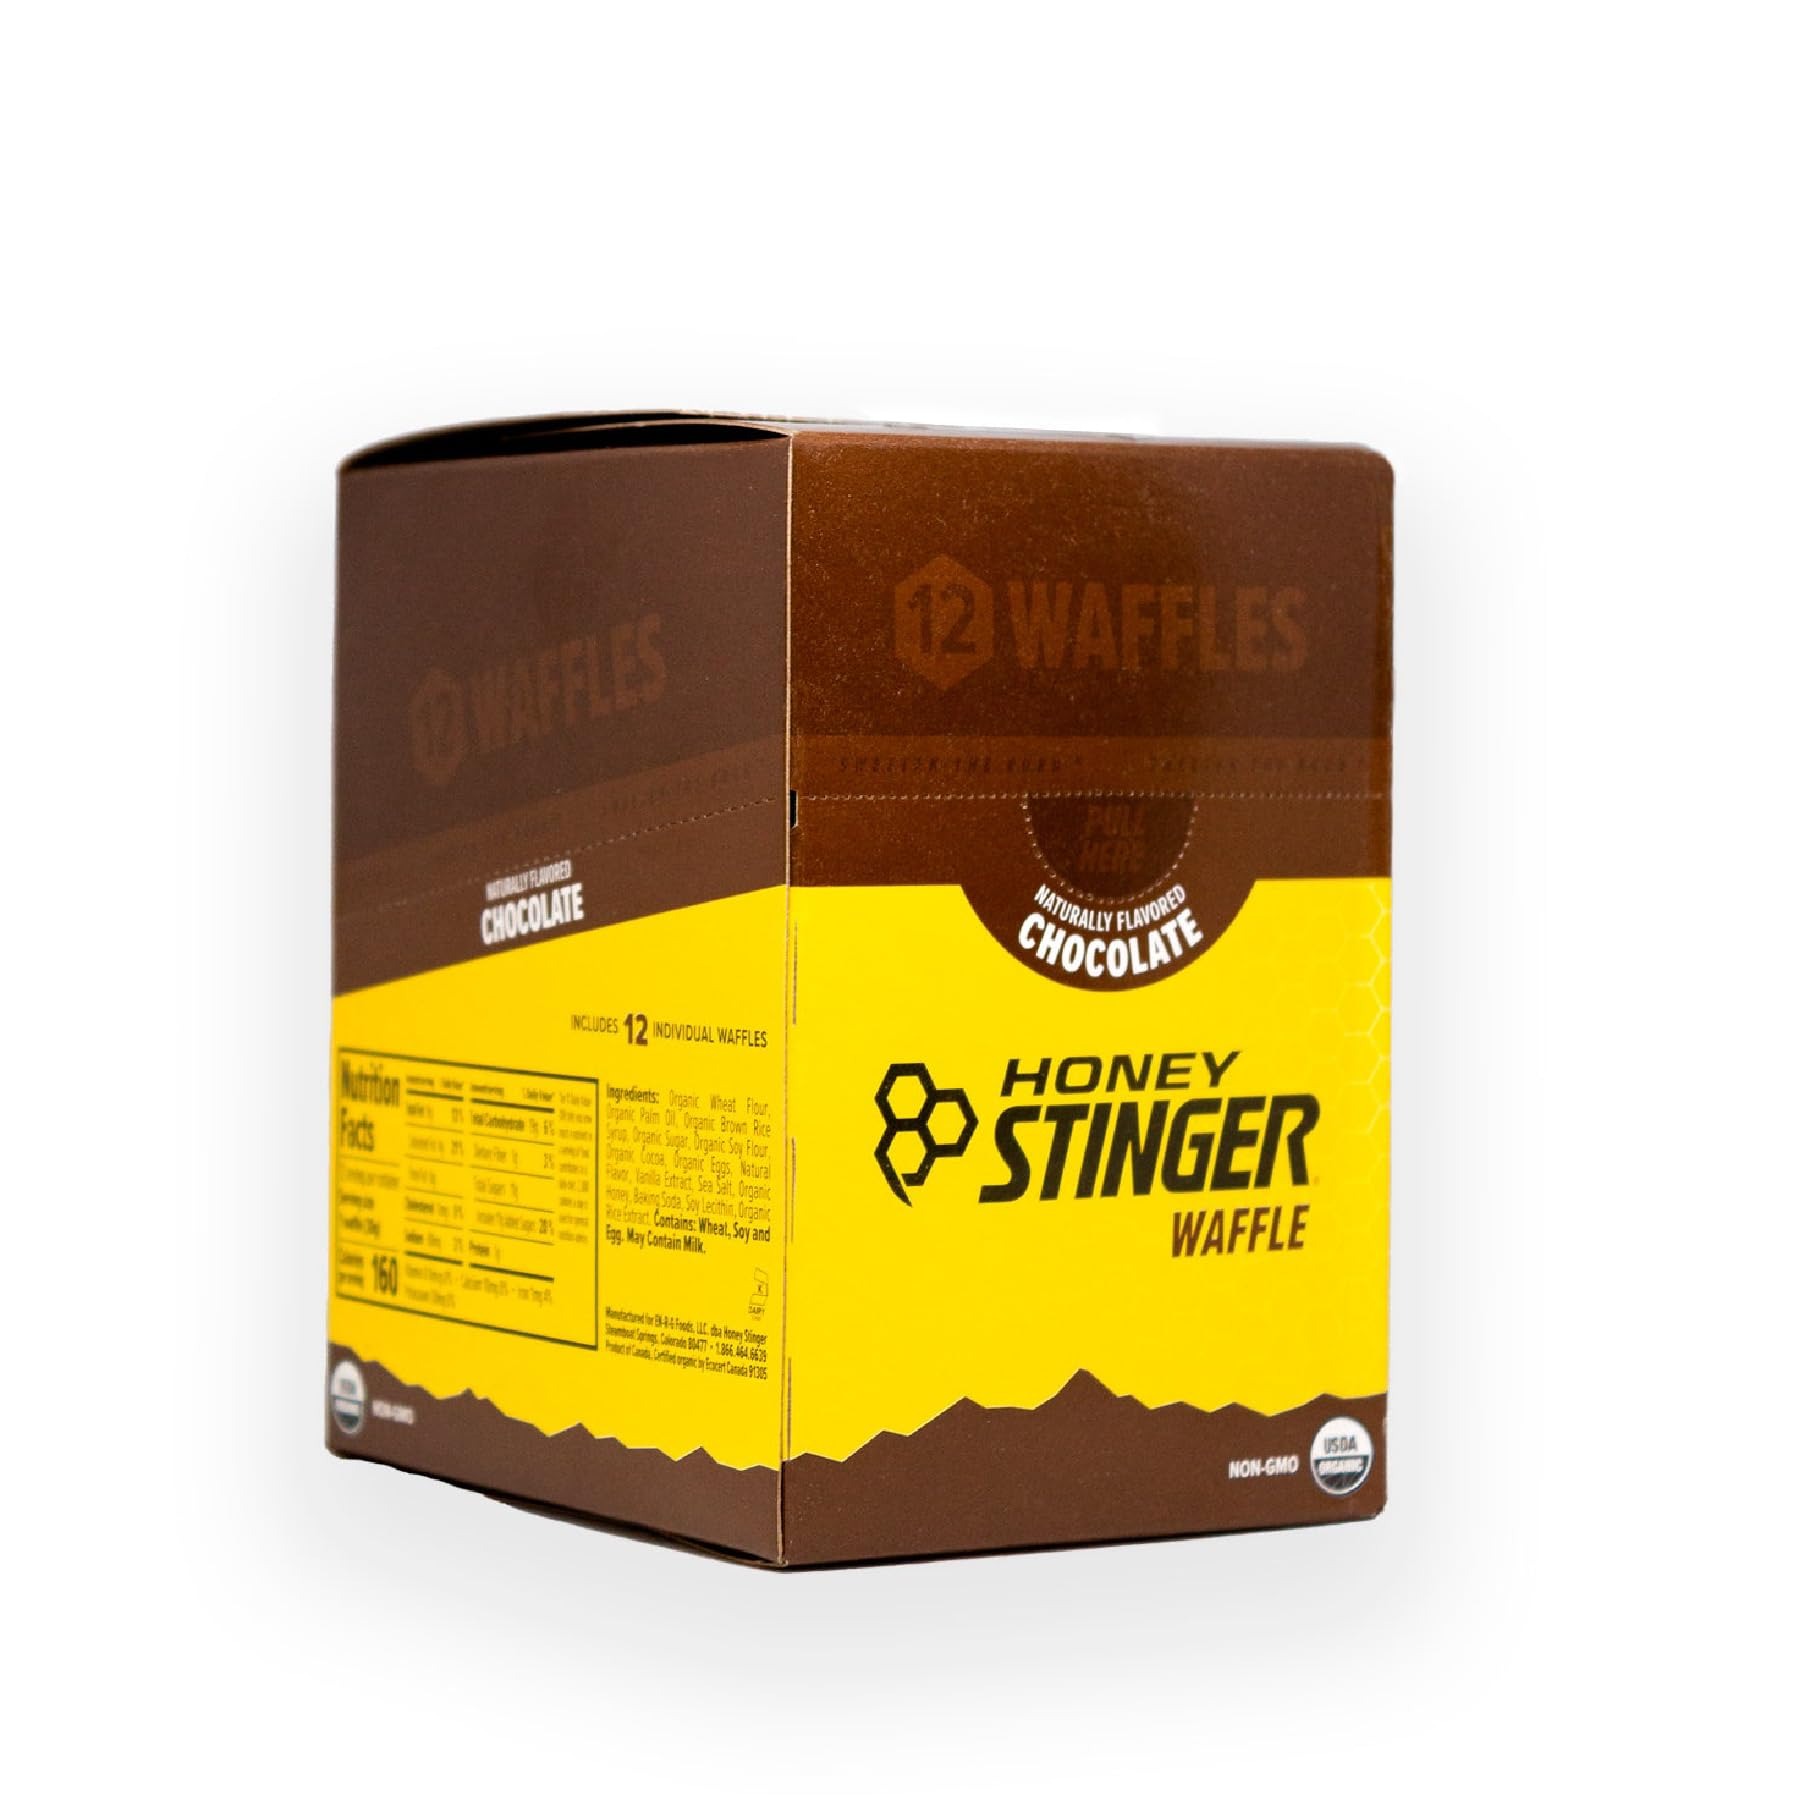
Item Name: Honey Stinger Stinger Waffle - 12-Pack Chocolate, One Size
Bullet Point 1: Calories: 150
Bullet Point 2: Servings Per Container: 1
Bullet Point 3: Claimed Weight: 1.06oz
Bullet Point 4: Recommended Use: nutrition
Product Description: The OG that started it all! Perfectly sweet honey-infused filling between soft-baked waffles. The fuel you need for sustained energy to meet any challenge.
Value: 12.72
Unit: Ounce

Price: 22.75